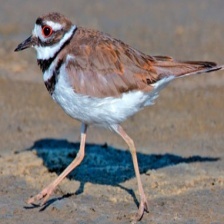
Species: KILLDEAR
Scientific name: CHARADRIUS VOCIFERUS